Pritilata Waddedar

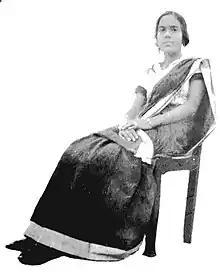
Sahid Srimati Pritilata Waddedar

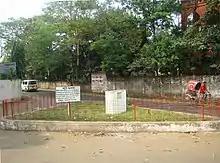
In this place Pritilata committed suicide. Now there is a plaque in her memory.

An injured Pritilata was trapped by the colonial police. She swallowed cyanide to avoid getting arrested. The next day, the police found her body and identified her. On searching her dead body, the police found a few leaflets, photograph of Ramkrishna Biswas, bullets, whistle and the draft of their plan of attack. During the post-mortem it was found that the bullet injury was not very serious and that cyanide poisoning was the cause of her death.